Konstantinos Manetas

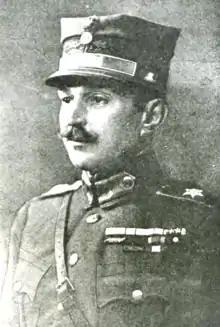
Konstantinos Manetas 1923

Konstantinos Manetas (1879– 1960) was a Hellenic Army officer who rose to the rank of lieutenant general and served as Chief of the Hellenic Army General Staff in 1931. He also served four times in ministerial positions and was elected to parliament in 1950.